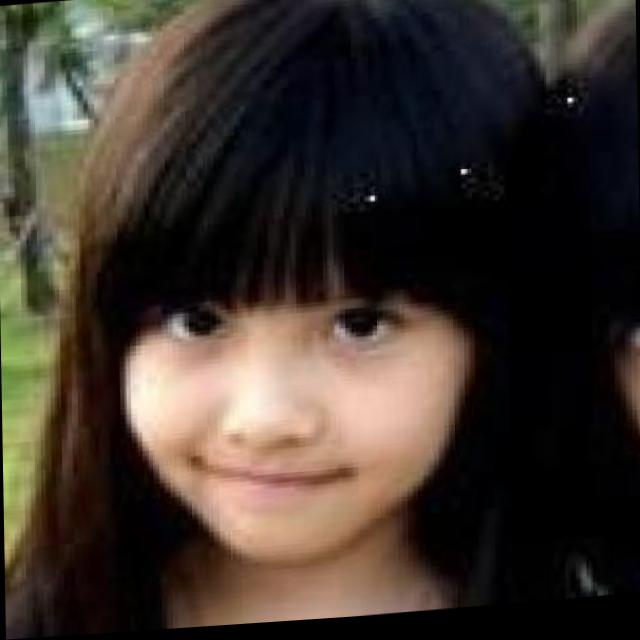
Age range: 0-12